Henry V of England

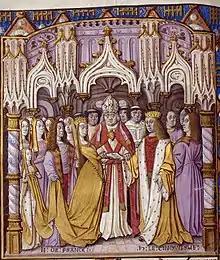
Late-15th century depiction of Henry's marriage to Catherine of Valois. British Library, London

Following the Battle of Agincourt, King Sigismund of Hungary (later Holy Roman Emperor) made a visit to Henry in hopes of making peace between England and France. His goal was to persuade Henry to modify his demands against the French. Henry lavishly entertained him and even had him enrolled in the Order of the Garter. Sigismund, in turn, inducted Henry into the Order of the Dragon. Henry had intended to crusade for the order after uniting the English and French thrones, but he died before fulfilling his plans. Sigismund left England several months later, having signed the Treaty of Canterbury acknowledging English claims to France.